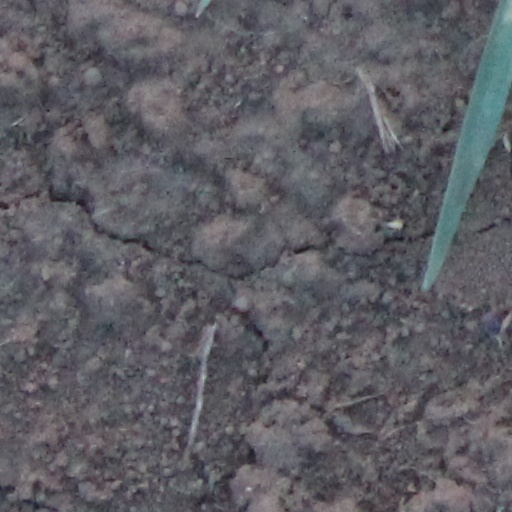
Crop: wheat